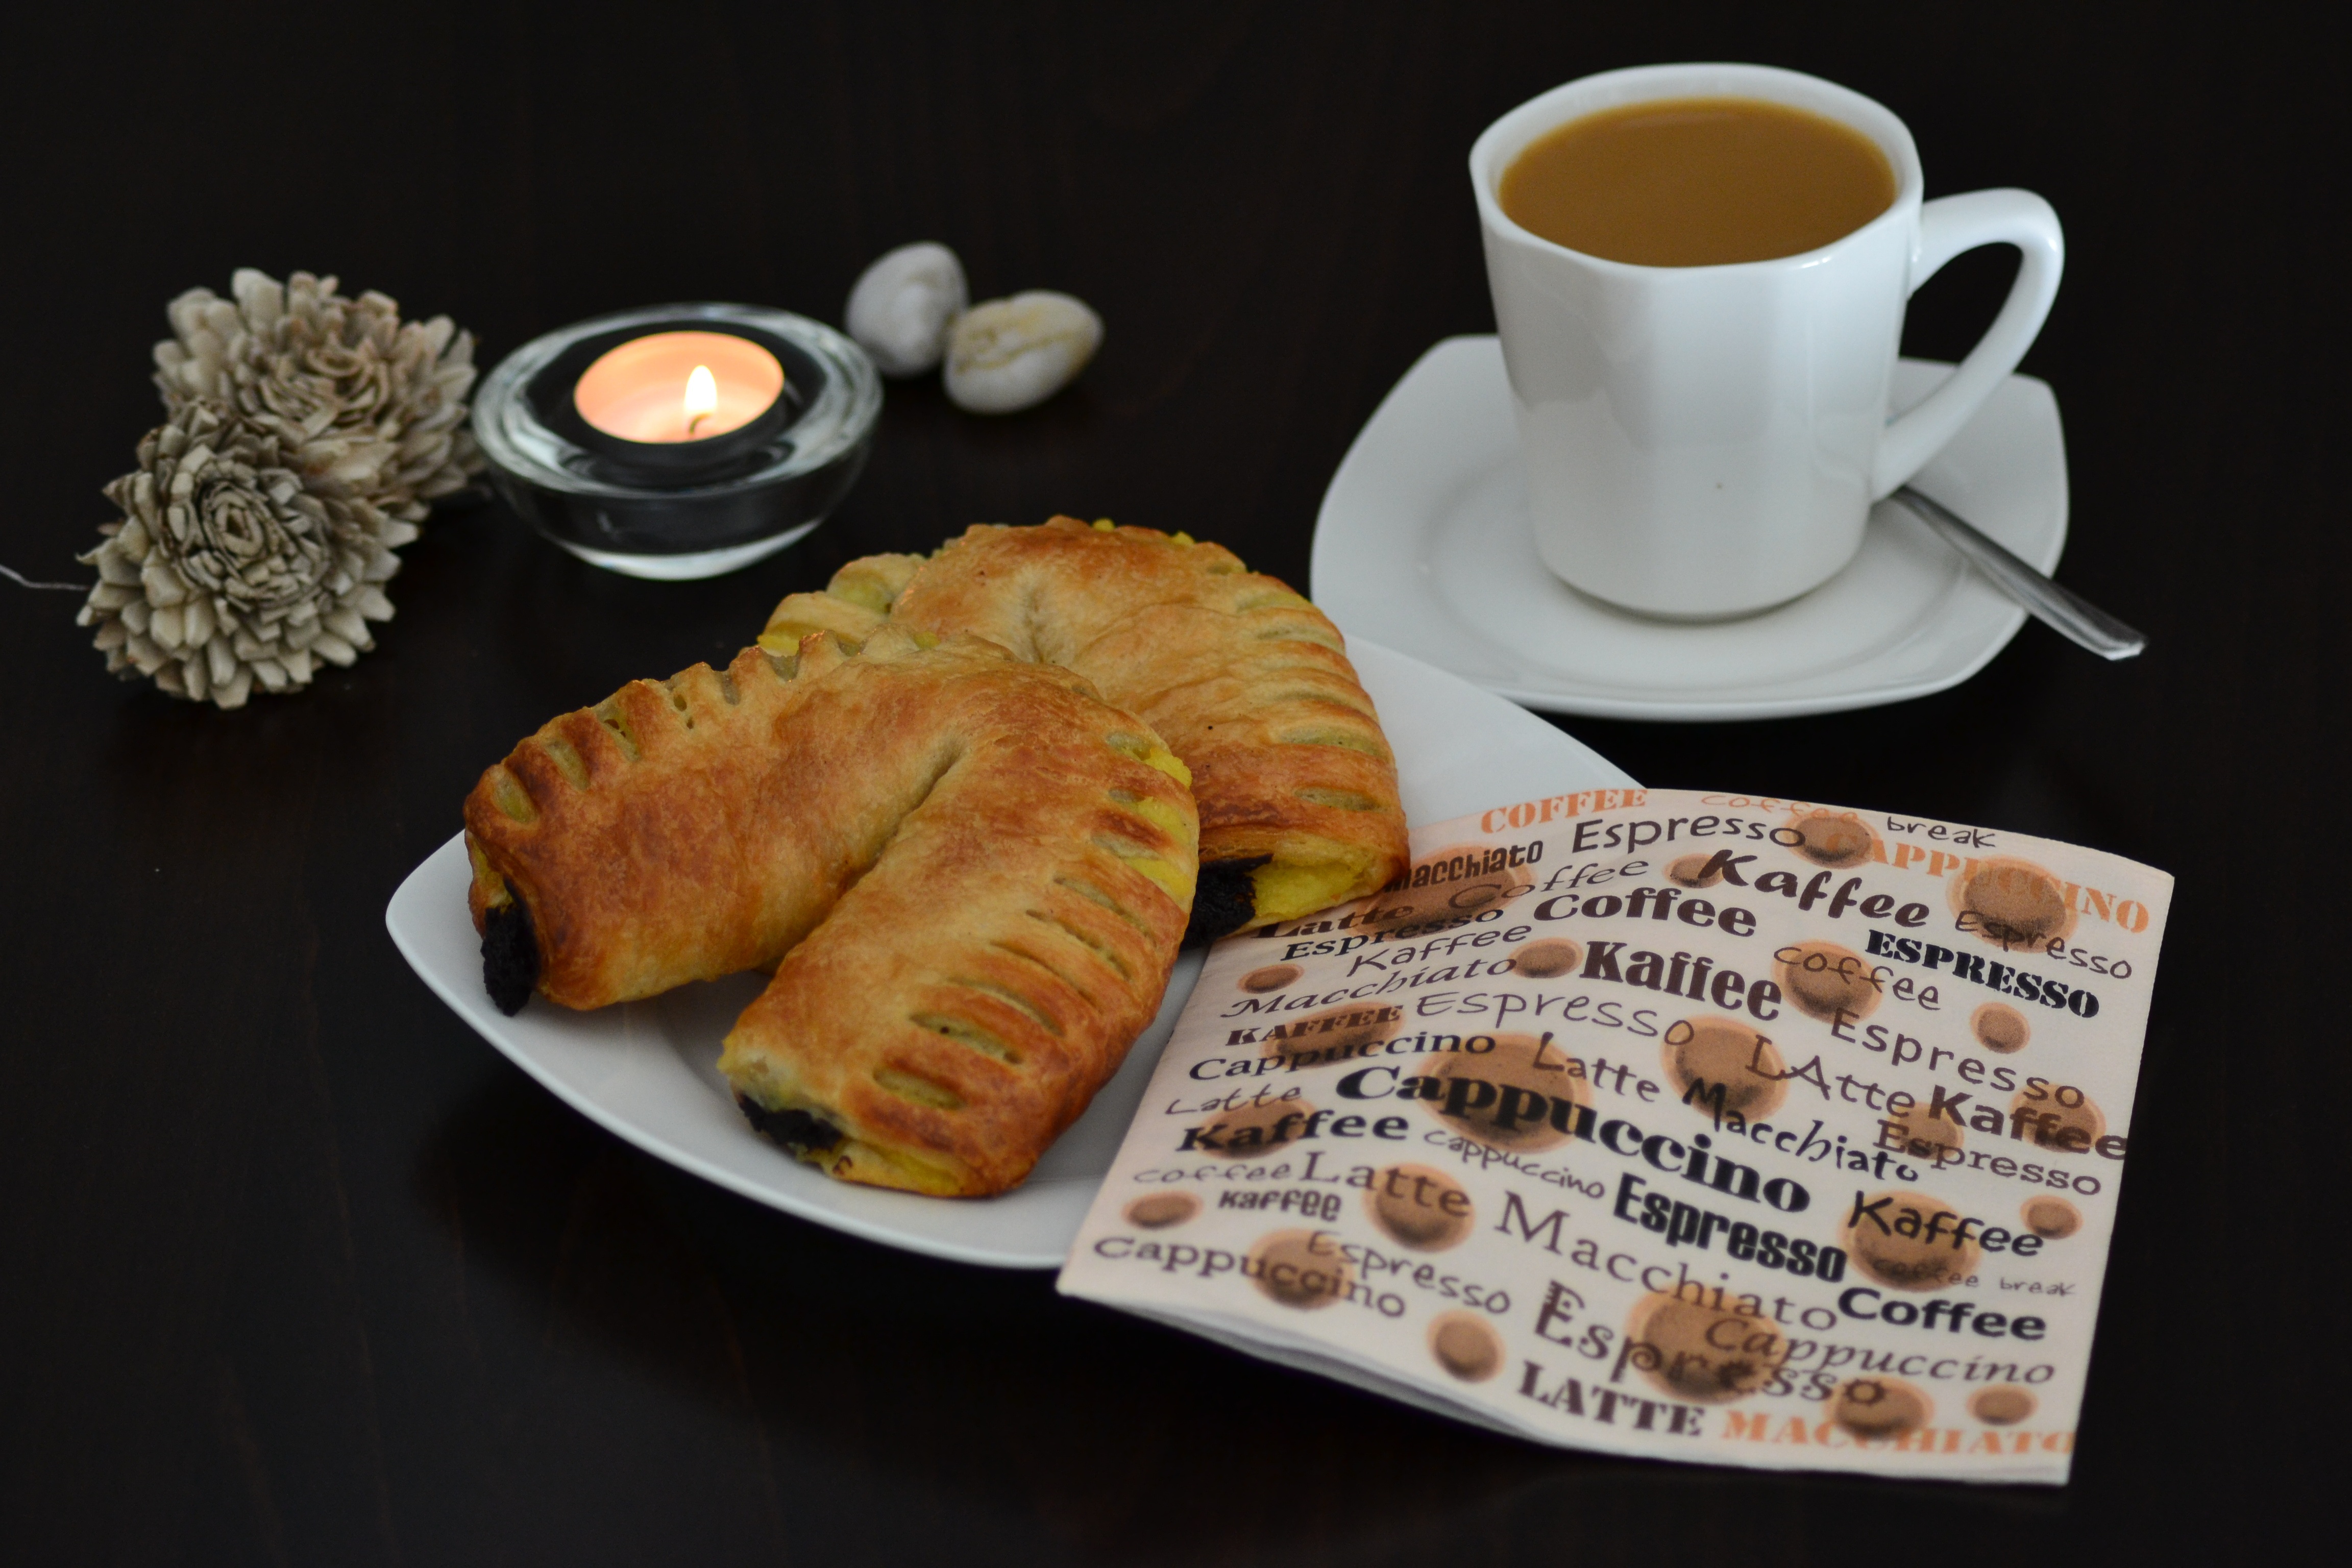
coffee, dish, meal, food, cozy, breakfast, dessert, cuisine, cake, coffee table, afternoon, baked goods